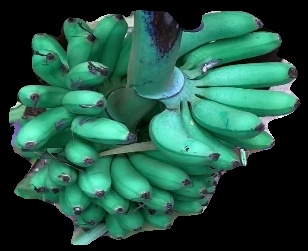
Variety: rasbale
Grade: grade1